Abbott government

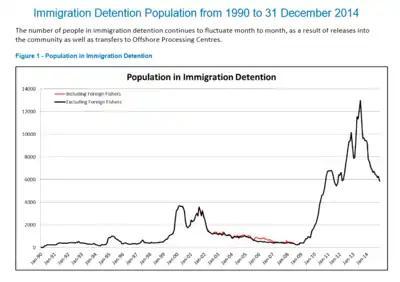
Immigration detention population to December 2014

In Opposition, Tony Abbott promised that his government would "stop the boats" within his first term of Government. Abbott had been highly critical of Labor's handling of Asylum Seeker policy, and the re-emergence of the people smuggling trade, possibly due in part to the dismantling of Howard government policies. Scott Morrison was tasked with managing the government's efforts at stemming the flow of deaths at sea, and unauthorised boat arrivals.